Aleksandrs Golubovs

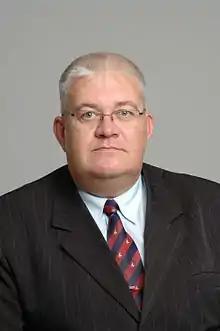
Aleksandrs Golubovs

Aleksandrs Golubovs (1959 – 19 May 2010) was a Latvian politician. He was a member of the Socialist Party of Latvia and a deputy of the 6th, 7th, 8th and 9th Saeima (Latvian Parliament). He began his last term in parliament on November 7, 2006. Golubovs died on 19 May 2010, during an official visit to Belarus.